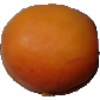
Label: Apricot 1